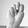
ASL letter: N